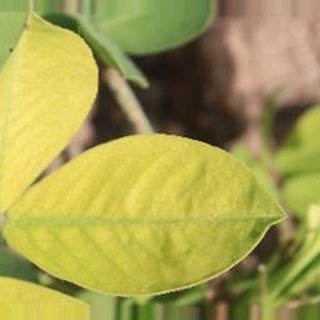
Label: groundnut_nutrition_deficiency